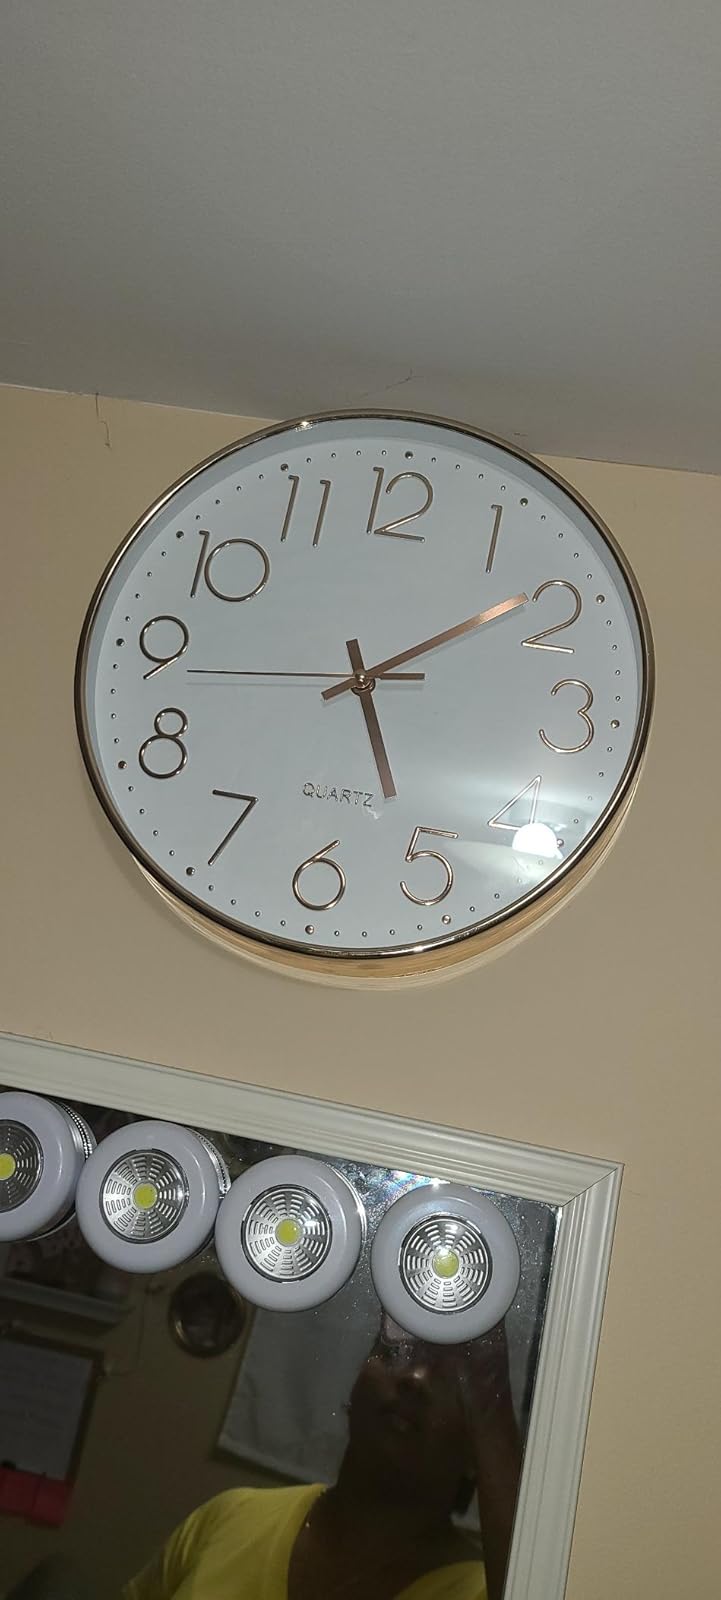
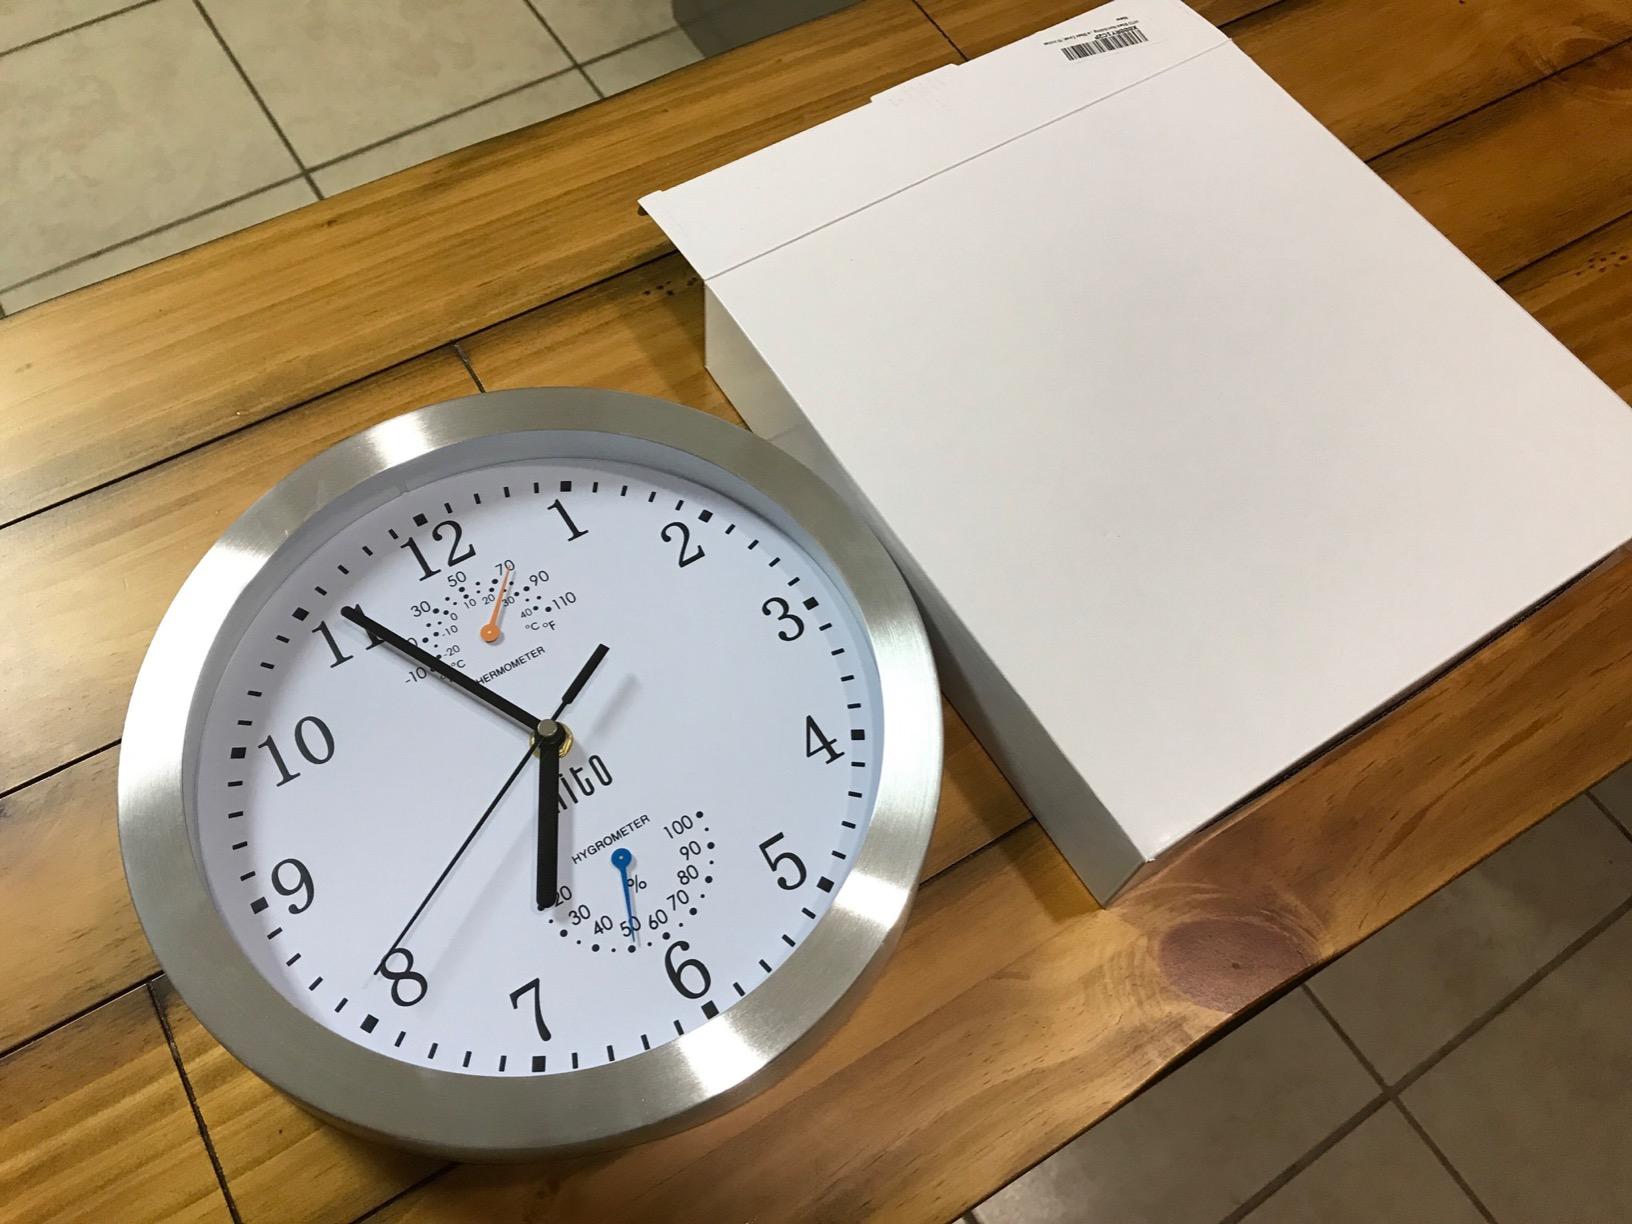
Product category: clock
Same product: no